The Bad and the Beautiful

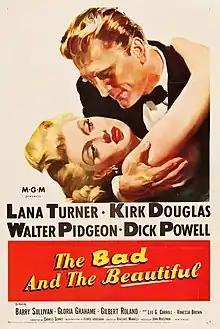
Theatrical release poster

The Bad and the Beautiful is a 1952 American melodrama film that tells the story of a film producer who alienates everyone around him. The film was directed by Vincente Minnelli, written by George Bradshaw and Charles Schnee, and stars Lana Turner, Kirk Douglas, Walter Pidgeon, Dick Powell, Barry Sullivan, Gloria Grahame and Gilbert Roland. "The Bad and the Beautiful" won five Academy Awards out of six nominations in 1952 (including Gloria Grahame winning Best Supporting Actress), a record for the most awards for a movie that was not nominated for Best Picture or for Best Director.